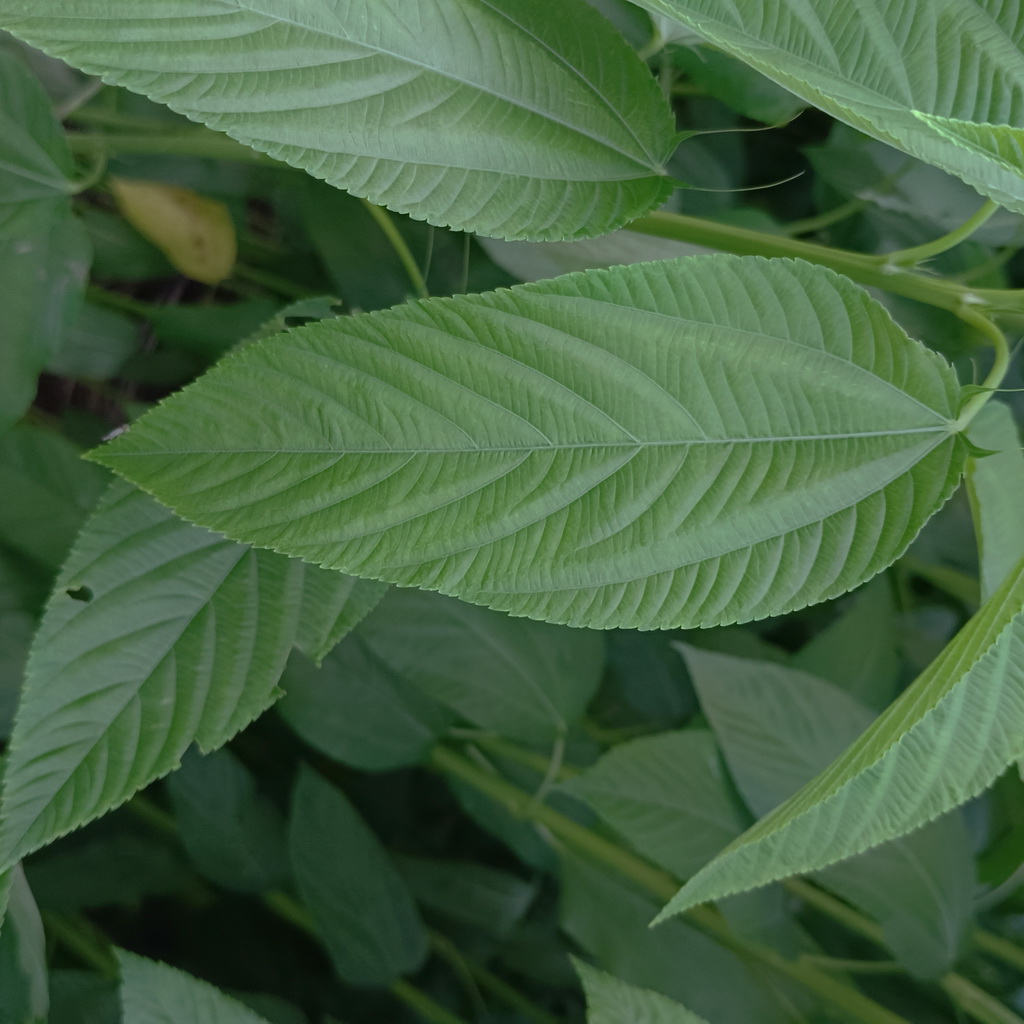
Label: Fresh